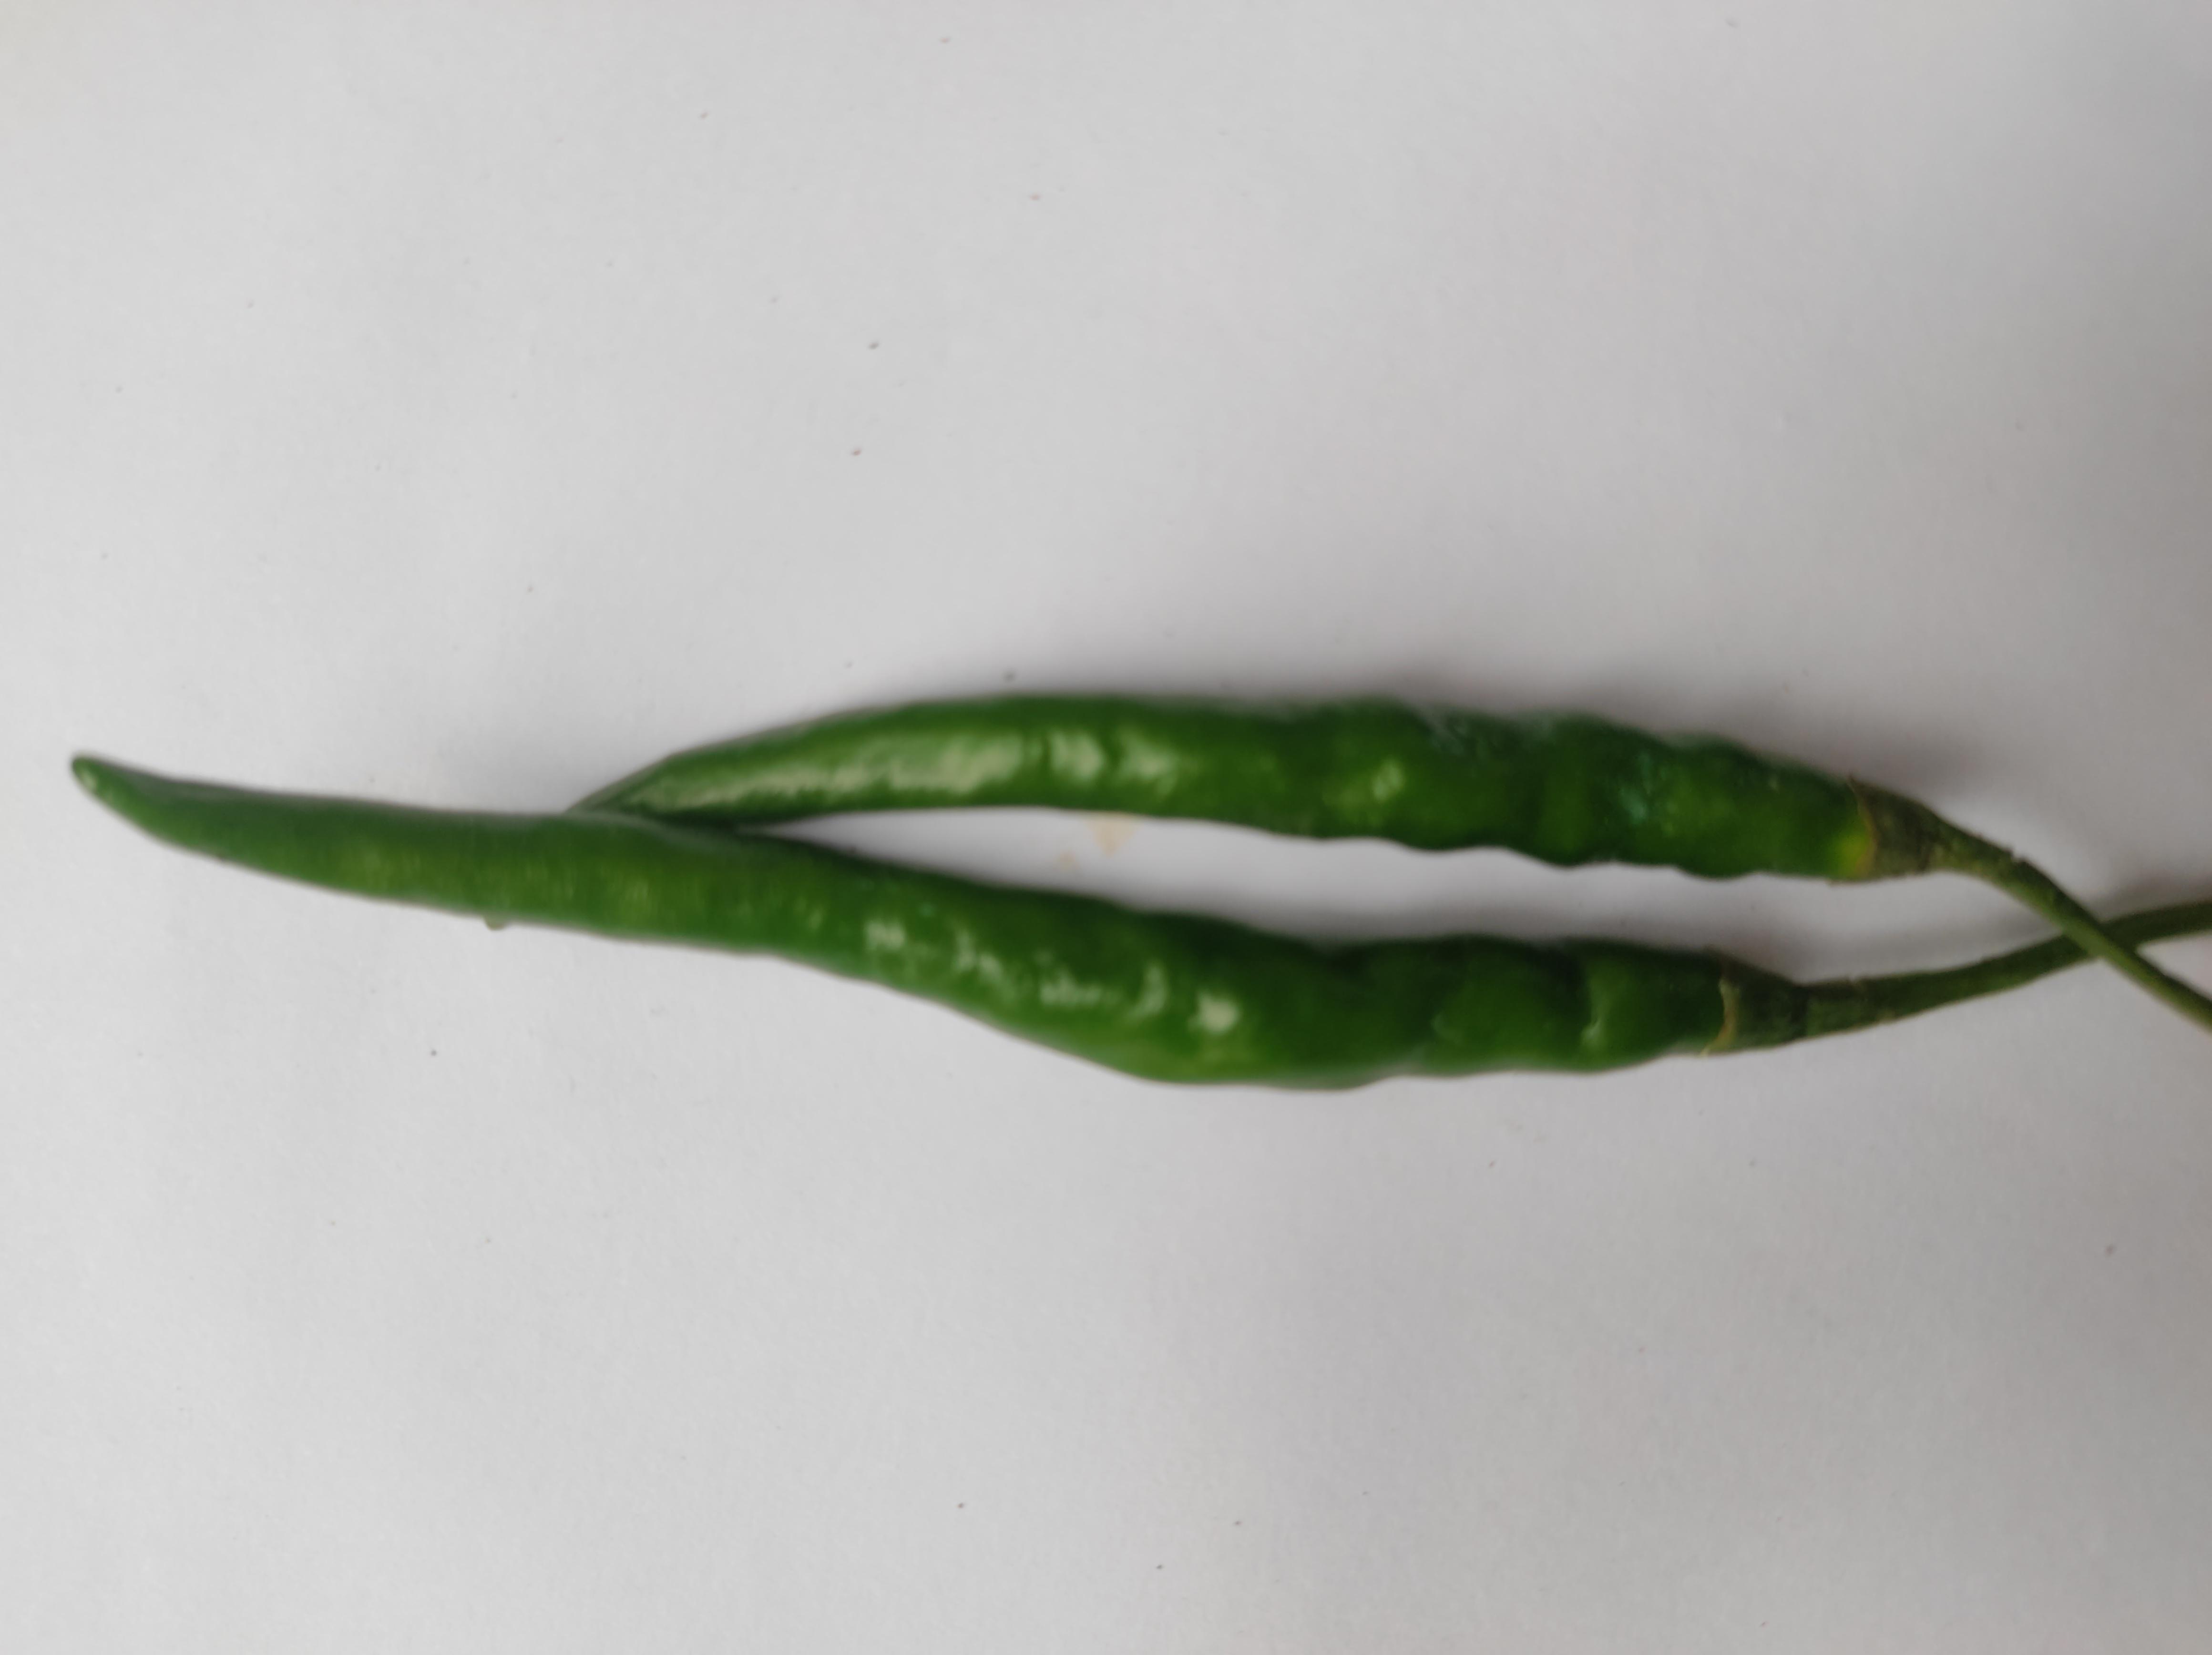
Label: Green Chili